A. M. Hamilton

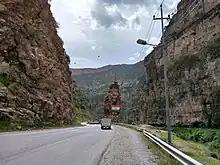
Hamilton Road near Geli Ali Beg Waterfall in Erbil

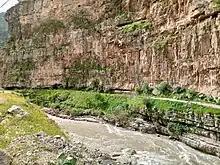

Between 1928 and 1932 Hamilton was the principal engineer of a British-built strategic road across Southern Kurdistan, which ran from Erbil, through Rawandiz, to the Iranian border near modern-day Piranshahr. The road became known as the Hamilton Road. Although Hamilton hoped the road would unite the peoples of the region, it has been fought over many times. He described the building of the road in a 1937 book entitled "Road through Kurdistan".